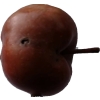
Label: Apple 18